Economy of Israel

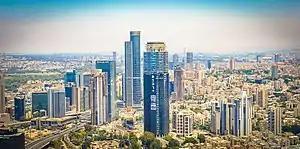
The Diamond Exchange District in Ramat Gan

The economy of Israel is a highly developed free-market economy. The prosperity of Israel's advanced economy allows the country to have a sophisticated welfare state, a powerful modern military said to possess a nuclear-weapons capability with a full nuclear triad, modern infrastructure equivalent to developed countries, and a high-technology sector competitively on par with Silicon Valley. It has the second-largest number of startup companies in the world after the United States, and the third-largest number of NASDAQ-listed companies after the U.S. and China. American companies, such as Intel, Microsoft, and Apple, built their first overseas research and development facilities in Israel. More than 400 high-tech multi-national corporations, such as IBM, Google, Hewlett-Packard, Cisco Systems, Facebook and Motorola have opened R&D centers throughout the country. As of 2025, the IMF estimated Israel has the 25th largest economy in the world by nominal GDP, and one of the biggest economies in the Middle East.